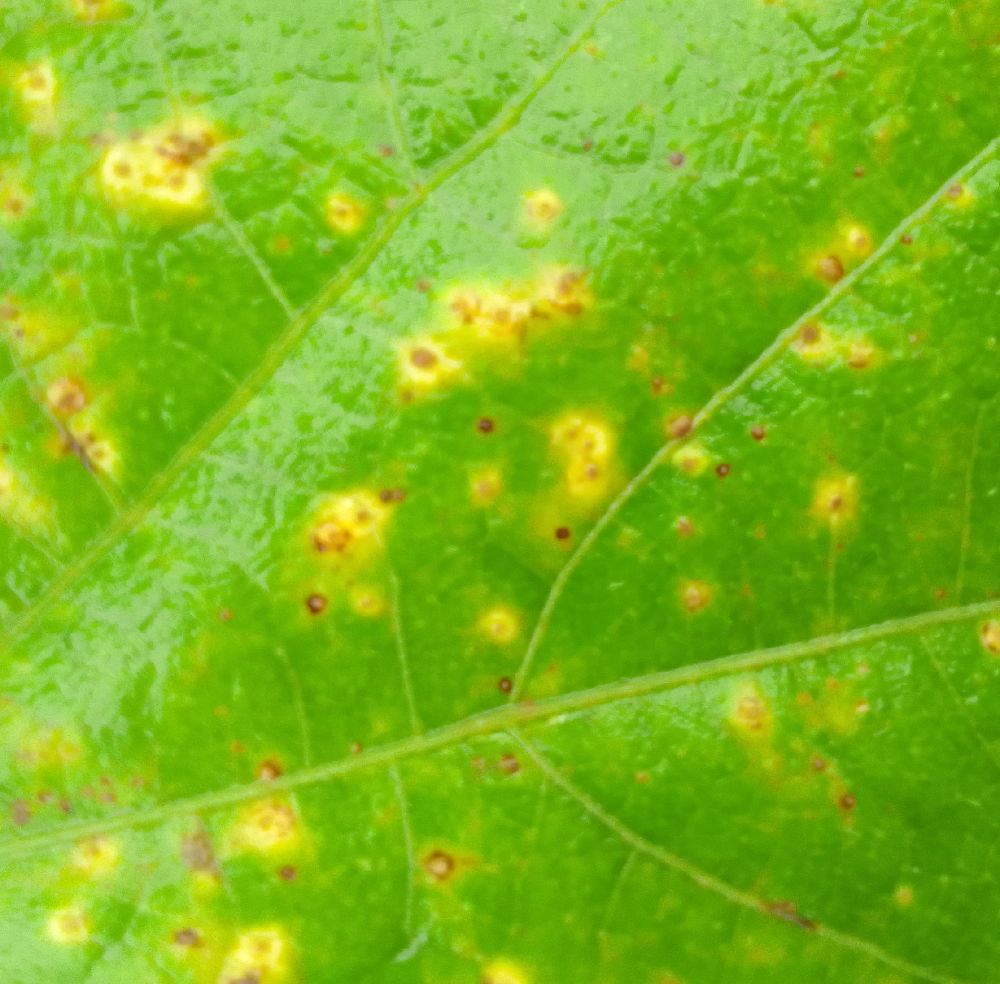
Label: rust